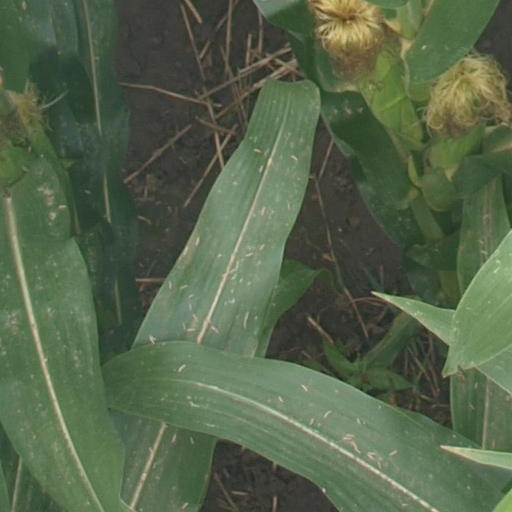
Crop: maize; corn